2018 Kurdistan Region parliamentary election

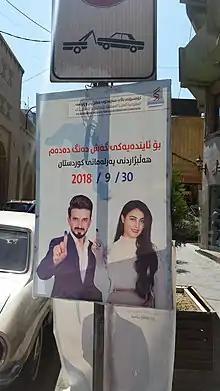
Poster for the elections of the Parliament of the Iraqi Kurdistan general election, 2018

Following the end of the Gulf War in 1991, a civil war, mainly between the Erbil and Dohuk-based Kurdistan Democratic Party (KDP) and the Sulaymaniyah-based Patriotic Union of Kurdistan (PUK) led to the establishment of two separate Kurdish regional governments. Following the reconciliation and a power-sharing agreement between KDP and PUK, and Parliamentary elections in 2005, a unified Kurdistan Regional Government was created. The joint KDP–PUK faction Democratic Patriotic Alliance of Kurdistan assumed power and formed a government that was headed by Nechervan Barzani (KDP; 2006–09) and Barham Salih (PUK; 2009–12).